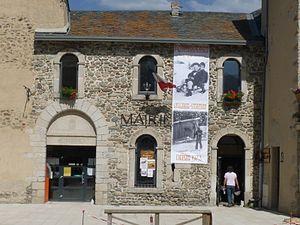
Mairie de Formiguères, Pyrénées-Orientales, France
Formiguères est une commune française située dans le département des Pyrénées-Orientales, en région Occitanie.